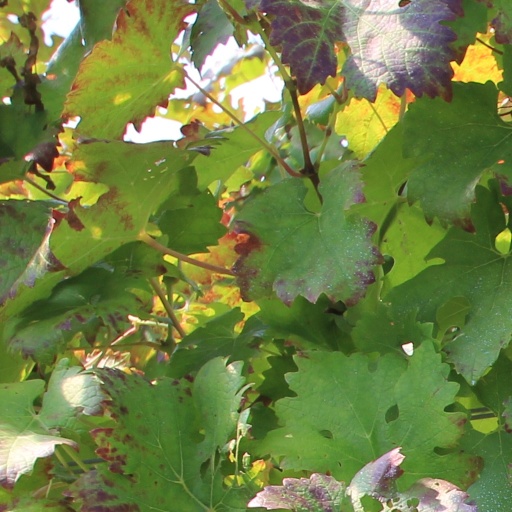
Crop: grape